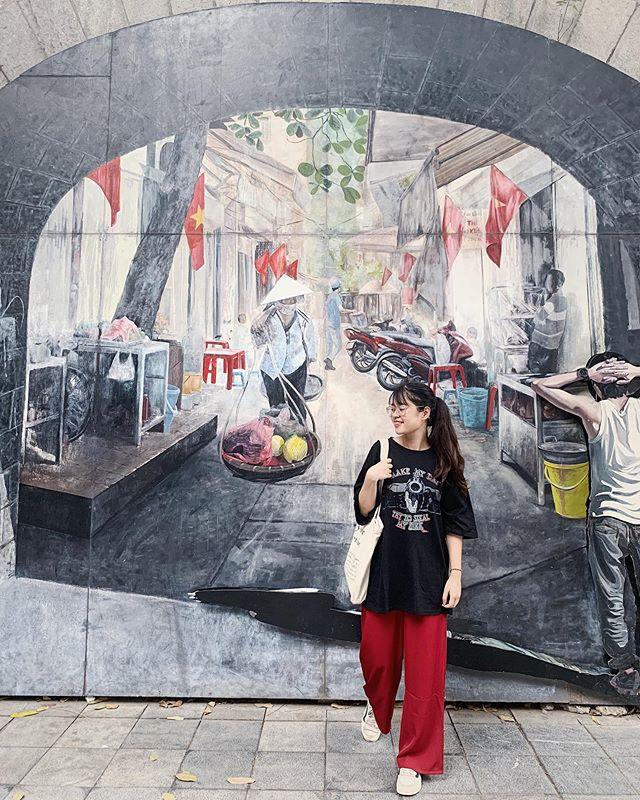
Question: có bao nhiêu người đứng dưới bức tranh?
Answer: có một người